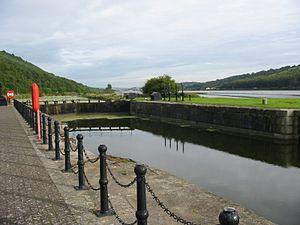
Le Canal de Newry a été creusé de 1731 à 1742 pour relier sur 21 kilomètres les gisements de charbon de Tyrone par le biais du Lough Neagh et de la River Bann à la Mer d'Irlande, en passant par Carlingford Lough près de Newry.